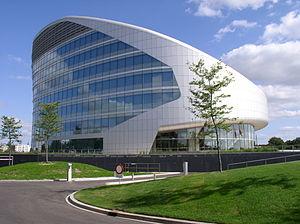
SABIC est une entreprise saoudienne qui est l'une des dix premières mondiales de la chimie.